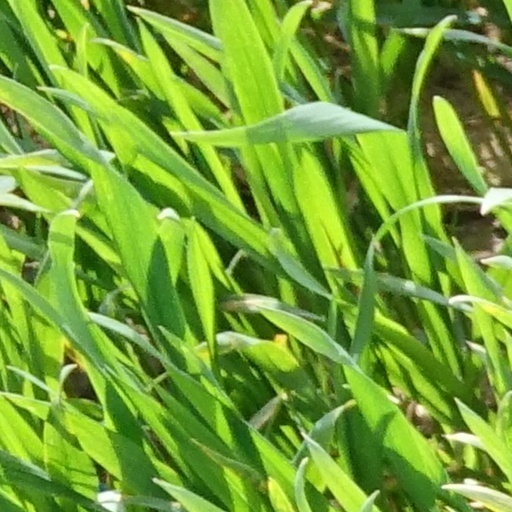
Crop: wheat